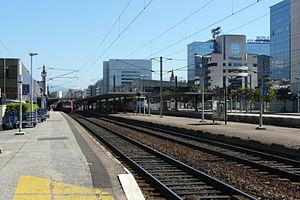
La Gare de Grenoble depuis l'une des extrémités du quai A
Historiquement, la ligne des Alpes s'étendait de Grenoble à Marseille via Veynes. Avec la suppression des trains directs et la régionalisation des transports ferroviaires, la partie sud fait aujourd'hui partie de la ligne du Val de Durance. La Ligne des Alpes se trouve en Dauphiné à cheval sur les régions Auvergne-Rhône-Alpes et Provence-Alpes-Côte d'Azur. Elle constitue aujourd'hui la partie centrale de la ligne 905 000 du RFN.
La gare de Grenoble est une gare ferroviaire française située sur la commune de Grenoble, dans le département de l'Isère, en région Auvergne-Rhône-Alpes.
La ligne de Grenoble à Montmélian est une ligne ferroviaire française électrifiée à écartement standard et à double voie qui relie Grenoble, préfecture de l'Isère, sur la ligne de Lyon-Perrache à Marseille-Saint-Charles à Montmélian, gare située sur la ligne de Culoz à Modane.